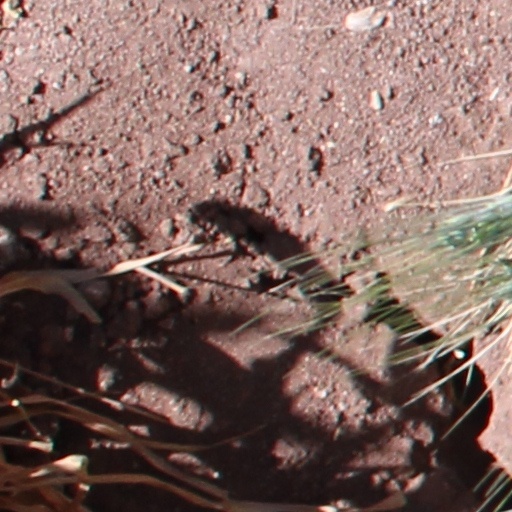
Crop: wheat